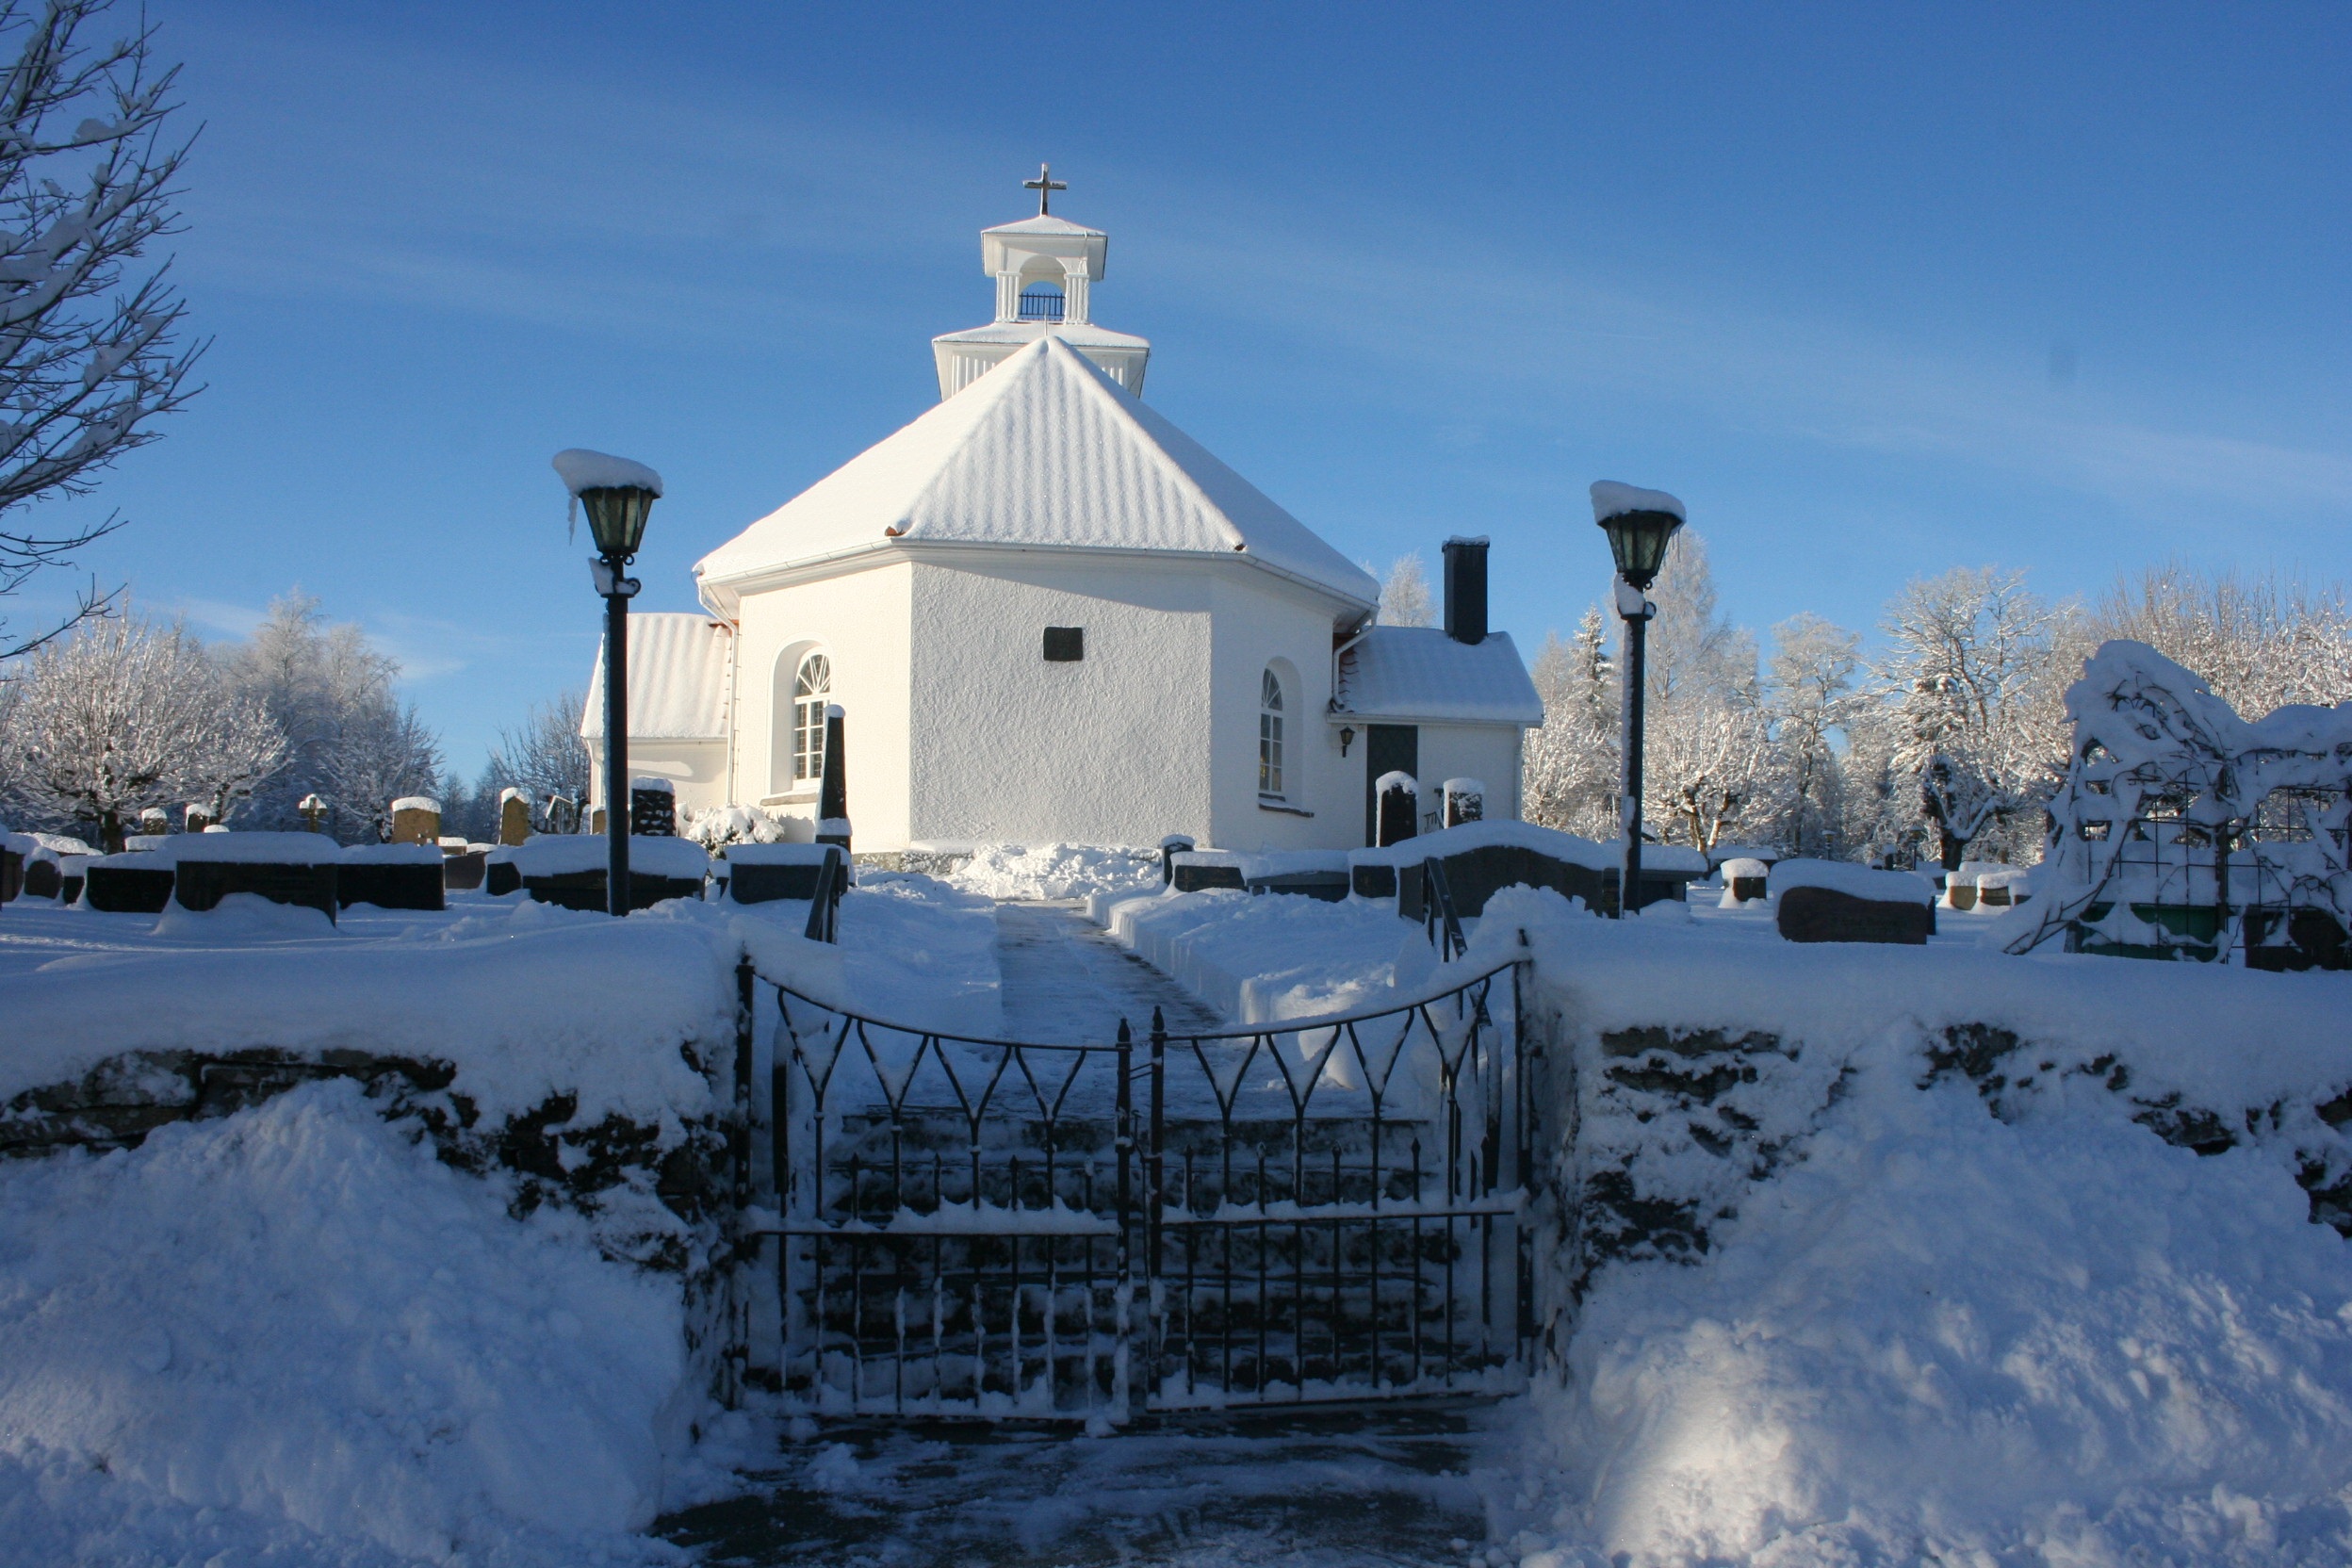
snow, winter, weather, church, season, blue sky